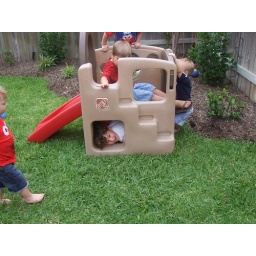
Peek a boo Carson...I see you (Carson is in the white shirt in the square bottom)